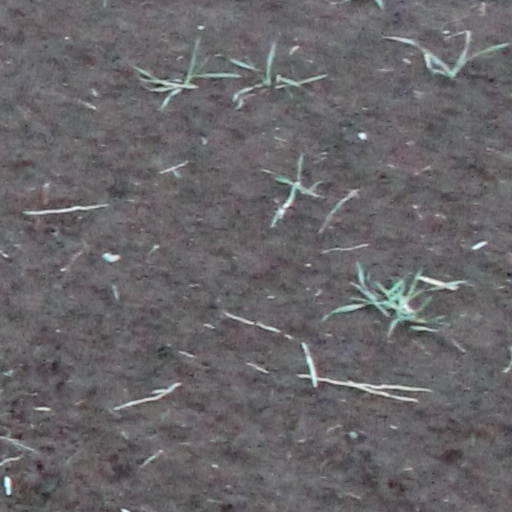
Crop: wheat